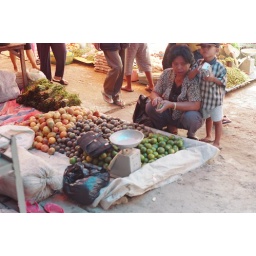
veggies and fruits at the open market in Sulawesi